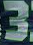
Number: 3